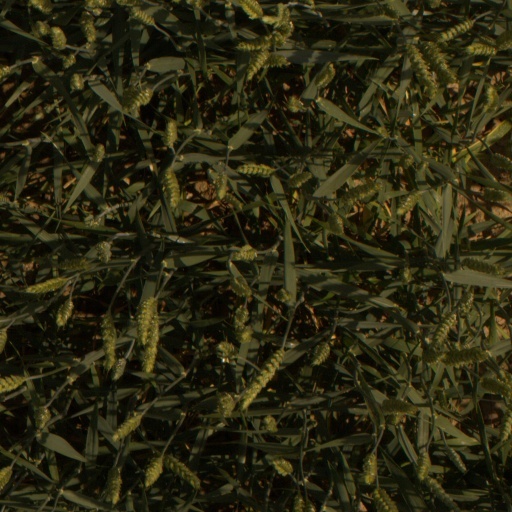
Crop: wheat